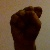
The image shows a hand gesture representing the letter 'S' in Indian Sign Language.